General of the branch

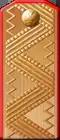
"General of the branch", Imperial Russian Army

General of the Branch is known in Russian as "General roda Voysk". Peter the Great created the ranks of general of infantry and general of cavalry in the Imperial Russian Army in early 1700s, though for much of the 18th century a single rank of "general-en-chef" was used instead. It was Class 2 in the Table of Ranks.